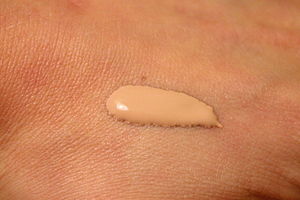
Foundation (kosmetik)
Foundation på hud før cremen er gnedet ud over huden
Foundation er en farvet creme, der bruges til at ensfarve huden i ansigtet.